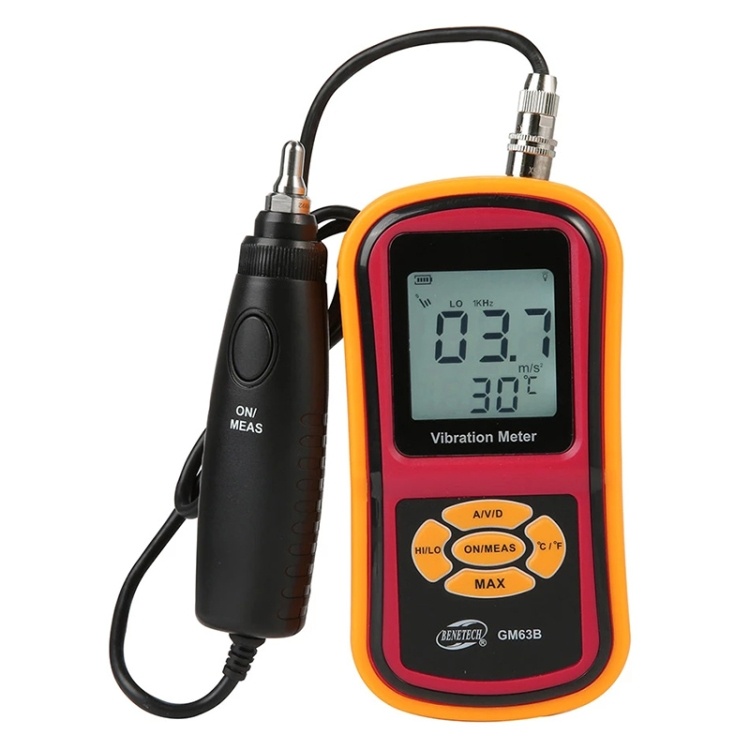
BENETECH GM63B 測振儀
規格與包裝: 通用 Operating Temperature 0 ~ 40 Degree Celsius Temperature Range -10-80 Celsius Degree Operating Humidity 30-90%RH Accuracy +-5%+-2digits Display Update Cycle 1 second LCD Display 3 1/2 Digits Display Standby Current <=15uA Operating Current <=25mA Power Supply 9V 6LR6I battery (included) Battery Life 20H Continuous Use Measurement Range of Acceleration 0.1~199.9 m/s2 Peak Measurement Range of Velocity 0.1~199.9mm/s rms Measurement Range of Displacement 0.001~1.999mm p-p Measurement Frequency Range of Acceleration 10Hz~1KHz(LO); 1KHz~15KHz(HI) Measurement Frequency Range of Velocity 10Hz~1KHz(LO) Measurement Frequency Range of Displacement 10Hz~1KHz(LO) Size 145mm x 72mm x 35mm Weight 229g 包裹重量 單個產品重量 1.09kgs / 2.40lb 單個產品尺寸 28.7cm * 18.5cm * 8cm / 11.3inch * 7.28inch * 3.15inch 装箱数量 10 整箱重量 11.90kgs / 26.23lb 整箱尺寸 50cm * 40cm * 30cm / 19.69inch * 15.75inch * 11.81inch 集裝箱 20GP: 444 箱 * 10 個 = 4440 個 40HQ: 1031 箱 * 10 個 = 10310 個
Brand: BENETECH
Category: Hardware > Tools > Measuring Tools & Sensors > Vibration Meters > Handheld Vibration Meters